Quimbanda

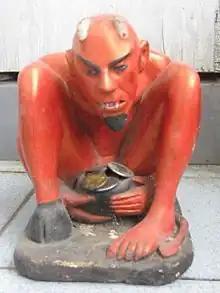
Statue of an "exú", one of the spirits that are central to Quimbanda

Quimbanda, also spelled Kimbanda, is an Afro-Brazilian religion practiced primarily in the urban city centers of Brazil.